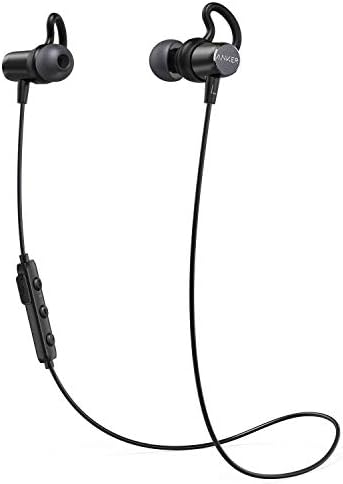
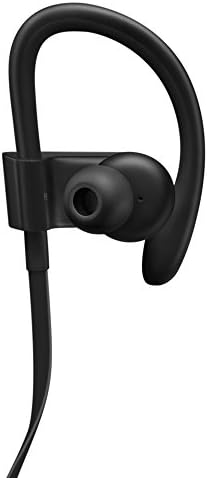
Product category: headphones
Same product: no